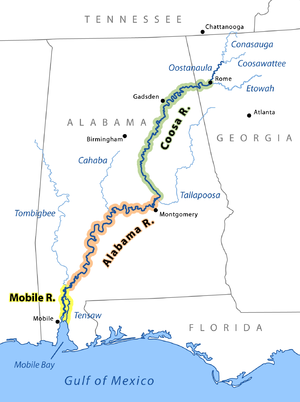
Mobile River
Mobile River er en flod der løber i den sydlige del af Alabama i USA. Den begynder ved sammenløbet af floderne Tombigbee og Alabama River, er omkring 72 km lang og afvander et areal på 110,000 km² i Alabama, men afvandingsområdet går også ind i staterne Mississippi, Georgia, og Tennessee. Den er den nedrerste del af Mobile-Alabama-Coosa River-systemet som er det arealmæssigt fjerdestørste flodsystem i USA. Floden har historisk set været en hovedadgangsvej til. Siden anlægget af Tennessee-Tombigbee Waterway, har den også været en alternativ rute til Ohio Rivers afvandingsområde.